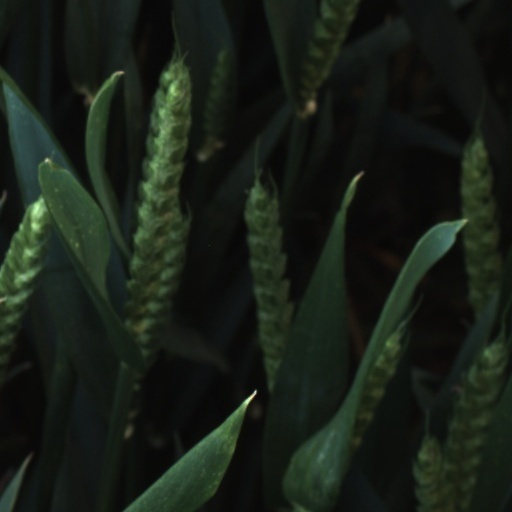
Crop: wheat